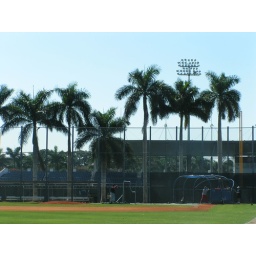
Brian Daubach takes some swings under the palm trees on the back field at City of Palms Park.